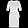
Label: Dress